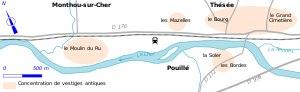
Pouillé est une commune française située dans le département de Loir-et-Cher, en région Centre-Val de Loire.
Monthou-sur-Cher est une commune française située dans le département de Loir-et-Cher, en région Centre-Val de Loire.
Tasciaca était une vicus, antique, caractérisée par un ensemble d'aménagements gallo-romains situés sur les communes de Thésée, Pouillé et Monthou-sur-Cher, de part et d’autre du Cher, dans le département français de Loir-et-Cher en région Centre-Val de Loire.